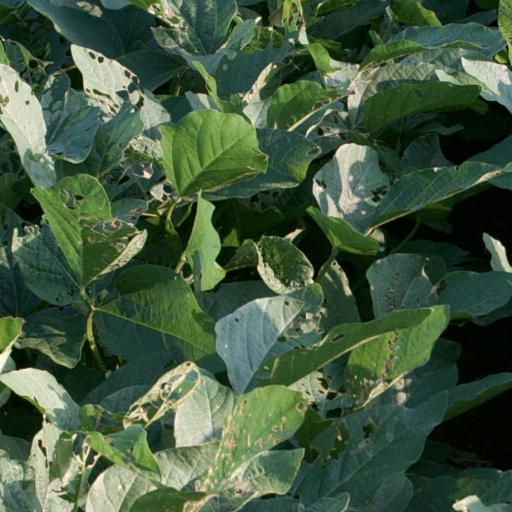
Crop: soybean